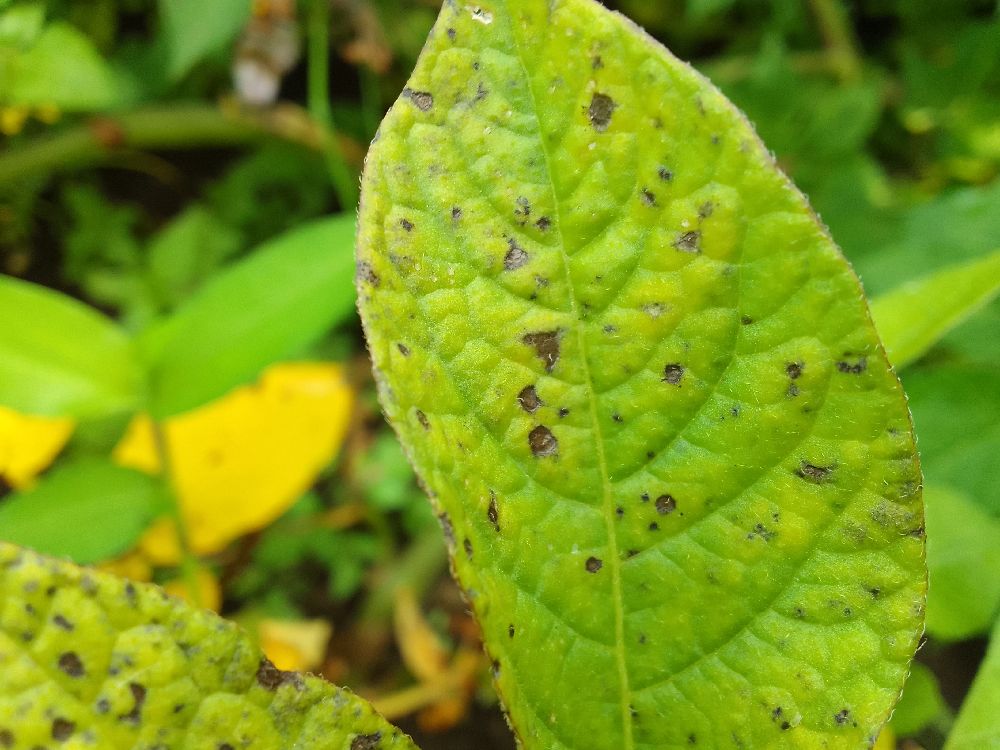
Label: Early blight